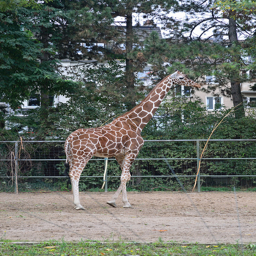
A giraffe with trees and buildings in the background

A giraffe that is standing by the trees.
A lonely Zebra is in the wild by the fence.
a tall giraffe standing there in a large fenced in area
A giraffe standing erect and walking towards the trees.